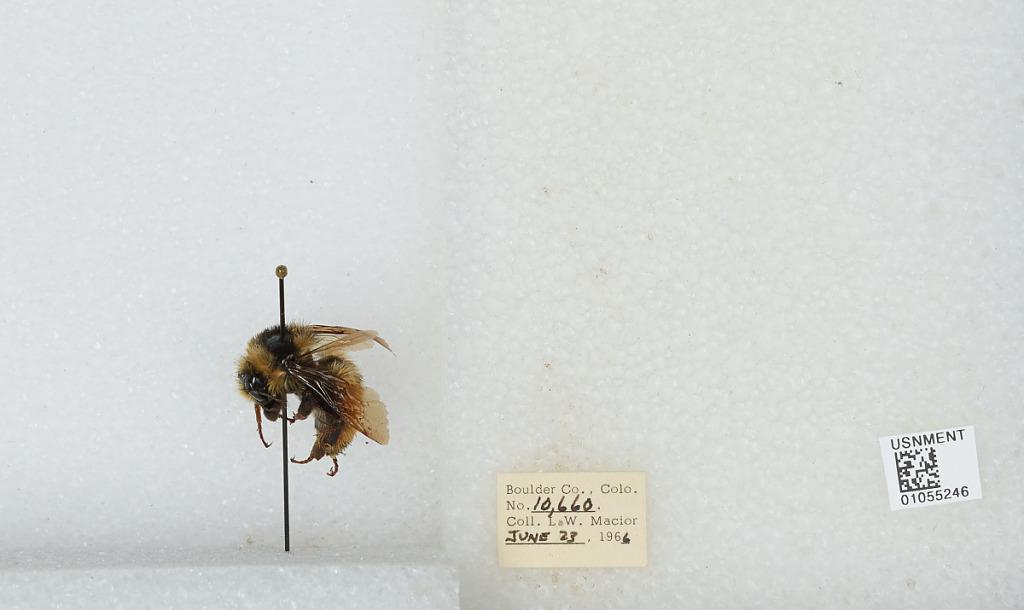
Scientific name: Bombus (Pyrobombus) bifarius Cresson
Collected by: L. Macior
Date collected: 1966-6-23
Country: United States
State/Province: Colorado
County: Boulder
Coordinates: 40.09, -105.36